Edouard Trebaol

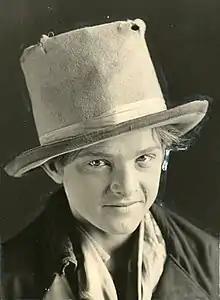
Trebaol as "The Artful Dodger"

Trebaol was the son of French immigrants. There were a total of 13 children in the Trebaol family, all of whom are believed to have acted in Hollywood during the silent era. Their mother worked as an extra. Trebaol appeared in at least eight films between 1919 and 1923, first appearing as an orphan in the 1919 adventure film "Jinx". His most notable role was as the Artful Dodger in "Oliver Twist" (1922) starring Jackie Coogan and Lon Chaney. His last film appearance was in the 1923 Ruth Roland serial, "Haunted Valley".